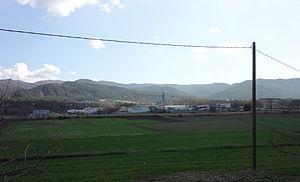
Aiglun est une commune française, située dans le département des Alpes-de-Haute-Provence en région Provence-Alpes-Côte d'Azur.